Question: Please indicate a possible affordance area of surfboard that can be used for carrying
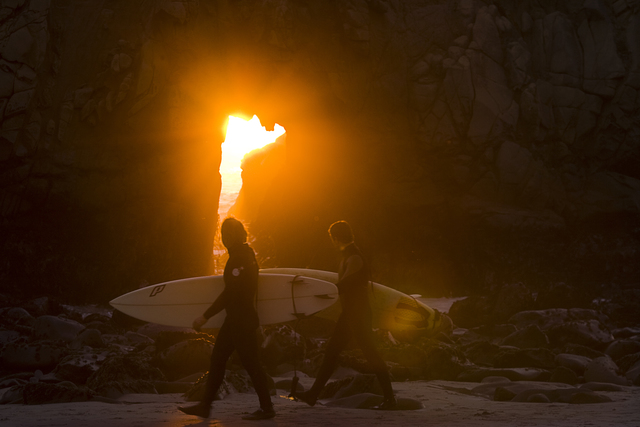
Answer: [111.5, 268.5, 423.5, 328.5]